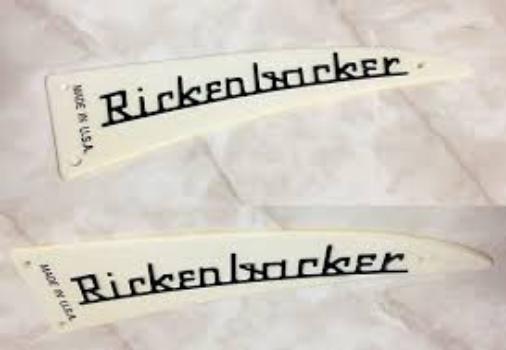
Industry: Electronic